Effects of climate change on agriculture

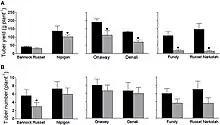
Response of six prominent potato varieties to drought conditions.

Climate change effects on rainfed wheat will vary depending on the region and local climatic conditions. Studies in Iran surrounding changes in temperature and rainfall are representative for several different parts of the world since there exists a wide range of climatic conditions. They range from temperate to hot-arid to cold semi-arid. Scenarios based on increasing temperature by up to and rainfall decreases by up to 25% show wheat grain yield losses can be significant. The losses can be as much as 45% in temperate areas and over 50% in hot-arid areas. But in cold semi-arid areas yields can be increased somewhat (about 15%). Adaptation strategies with the most promise center around dates for seed planting. Late planting in November to January can have significant positive effects on yields due to the seasonality of rainfall. However, those experiments did not consider the effects of increases.